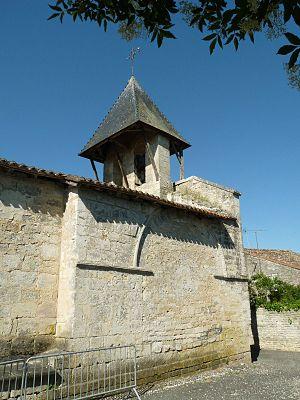
église de Tourriers, Charente, France
Tourriers est une commune du Sud-Ouest de la France, située dans le département de la Charente.